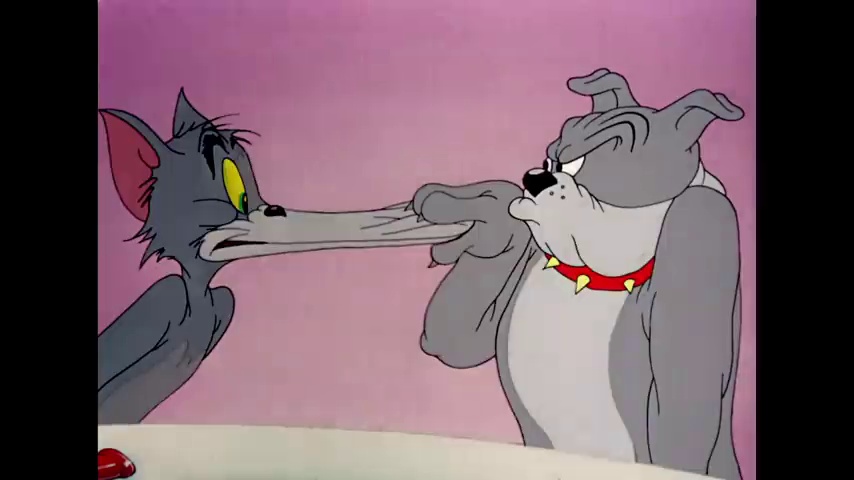
Portrait style: Cartoon Portrait